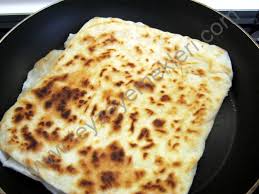
Yemek: gozleme